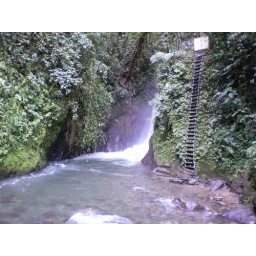
One of the swimming pools, cascades and entrance to a cloud forest resort near Mindo, Ecuador.